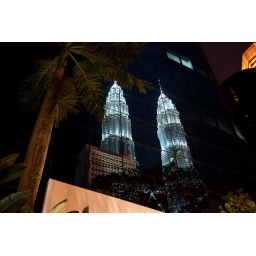
Took this picture across the street from the Pekong Towers. Thought they looked cool in the glass